Sport in Christchurch

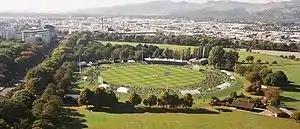
Aerial view of Hagley Oval cricket ground: North is the Botanic Gardens end, East is the historic Umpires' Pavilion side, South is the Port Hills end and West is the Christ's College cricket ground end.

Christchurch has more than a dozen golf courses within of the city centre, and has hosted the PGA Tour of Australasia/Nationwide Tour co-sanctioned Clearwater Classic/NZ PGA Championship at Clearwater Resort since 2002.